Hillsborough, California

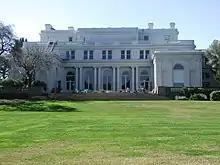
Crystal Springs Uplands School

According to the California Secretary of State, on February 10, 2019, Hillsborough had 7,802 registered voters. Of those, 2,638 (33.8%) were registered Democrats, 2,337 (30%) were registered Republicans, and 2,522 (32.3%) had declined to state a political party.